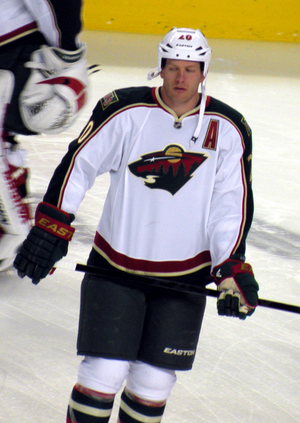
Ryan Suter est un joueur professionnel américain de hockey sur glace.